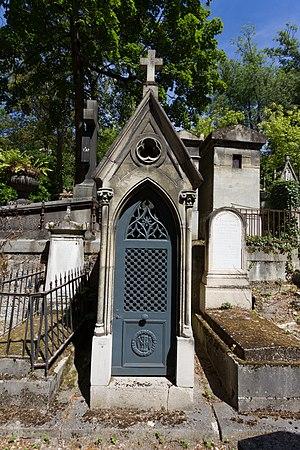
Sépulture d'Auguste Edmond Petit de Beauverger (1818-1873), député.
Auguste-Edmond Petit, 3ᵉ baron de Beauverger, est un homme politique français.